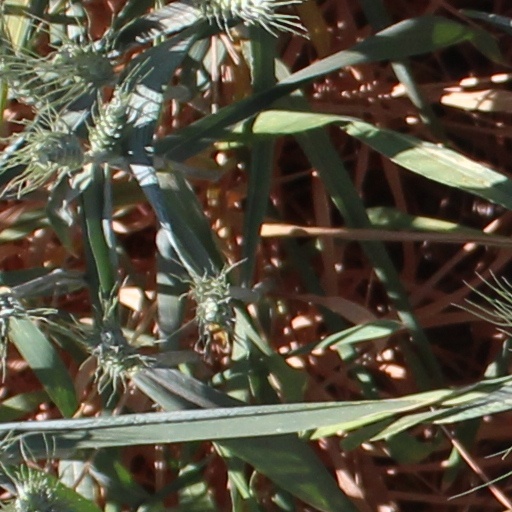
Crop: wheat